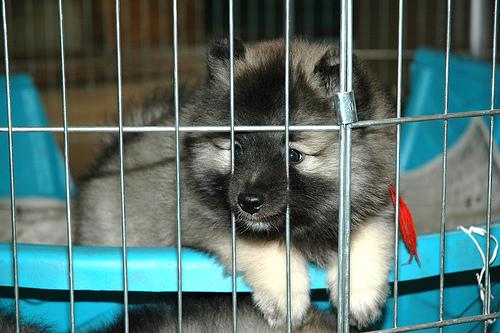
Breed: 223-n000092-keeshond